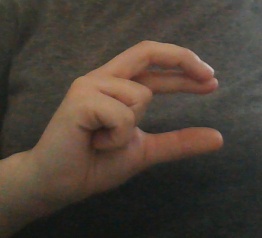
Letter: thal